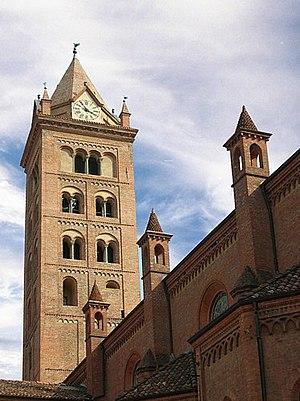
Alba est une ville d'environ 31 300 habitants, située dans la province de Coni dans le Piémont en Italie.
La liste suivante recense les cathédrales en Italie.